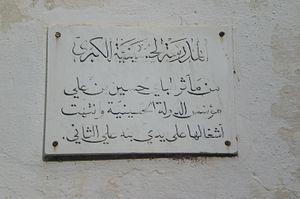
La médersa Al Husseiniya Al Kubra, aussi connue sous le nom de médersa de Tourbet El Bey, est l'une des médersas de la médina de Tunis.